24 season 1

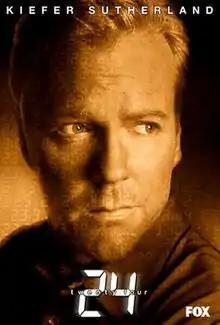
Promotional poster

The first season of the American drama television series "24", also known as Day 1, was first broadcast from November 6, 2001, to May 21, 2002, on Fox. The season's storyline starts at midnight and ends at the following midnight on the day of the California presidential primary.